Edward Hopper

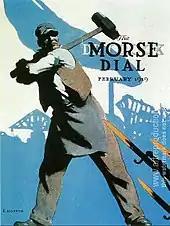
Hopper's prizewinning poster, "Smash the Hun" (1919), reproduced on the front cover of the "Morse Dry Dock Dial"

Hopper began painting urban and architectural scenes in a dark palette. Then he shifted to the lighter shades of the Impressionists before returning to the darker palette, with which he was most comfortable. He later said, "I got over that and later things done in Paris were more the kind of things I do now." Hopper spent much of his time drawing street and café scenes, and going to the theater and opera. Unlike many of his contemporaries who imitated the abstract cubist experiments, Hopper was attracted to realist art. Later, he claimed few European influences other than Rembrandt, Goya and the French engraver Charles Meryon whose moody Paris scenes Hopper imitated.